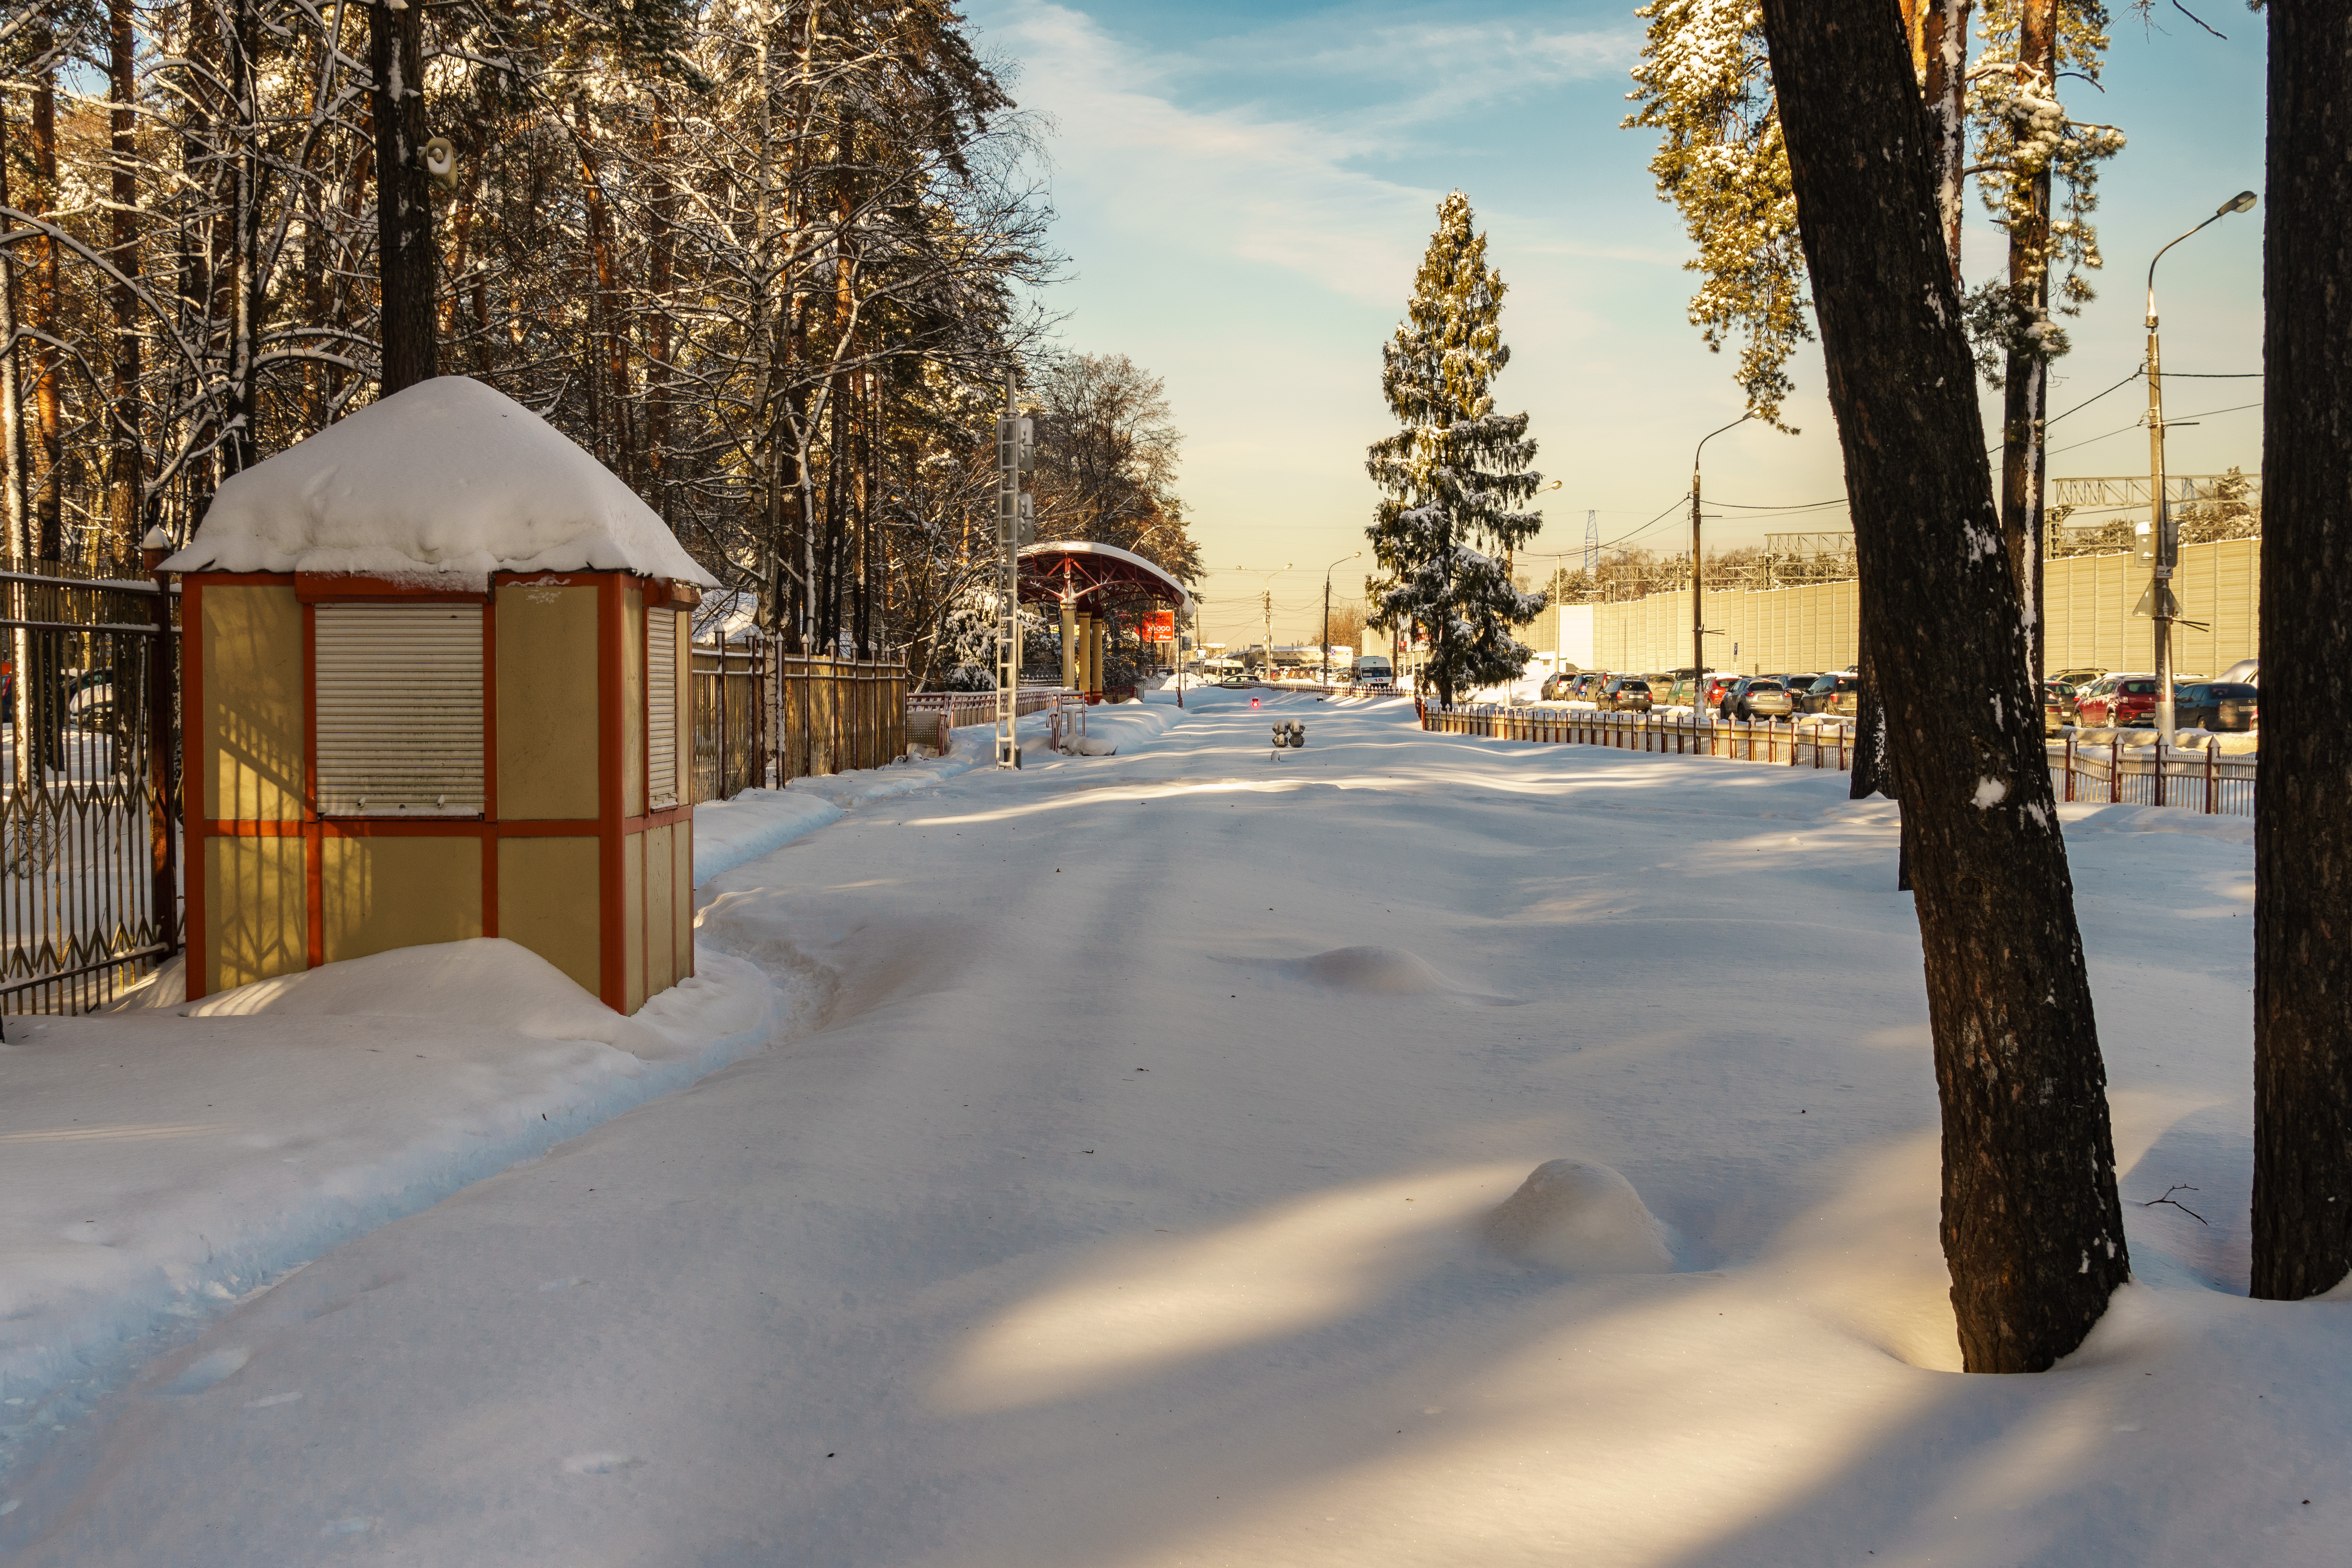
snow, winter, frost, cold, trees, railway, station, branches, white, wintry, snowfall, sky, mysterious, nature, landscape, calm, picturesque, Kratovo Children's Railway, freezing, tree, woody plant, shade, evening, precipitation, conifer, fir, larch, pine family, grove, pine, ice cap